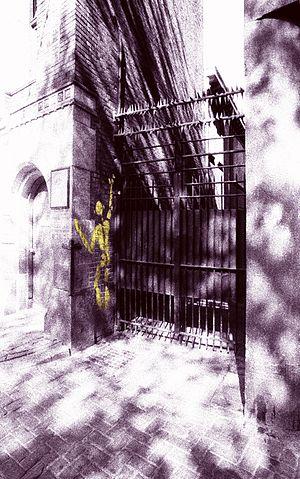
En photographie, la sensibilité ISO est la mesure de la sensibilité à la lumière des pellicules et des capteurs numériques. Elle est une donnée essentielle à la détermination d'une exposition correcte.